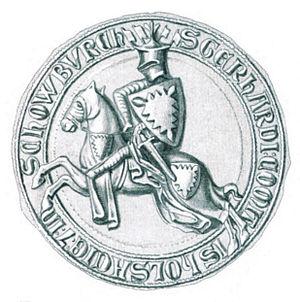
Gérard II de Holstein-Plön surnommé l'Aveugle; né en 1254 - mort le 28 octobre 1312, fut un comte de Holstein-Plön de 1290 à 1312.